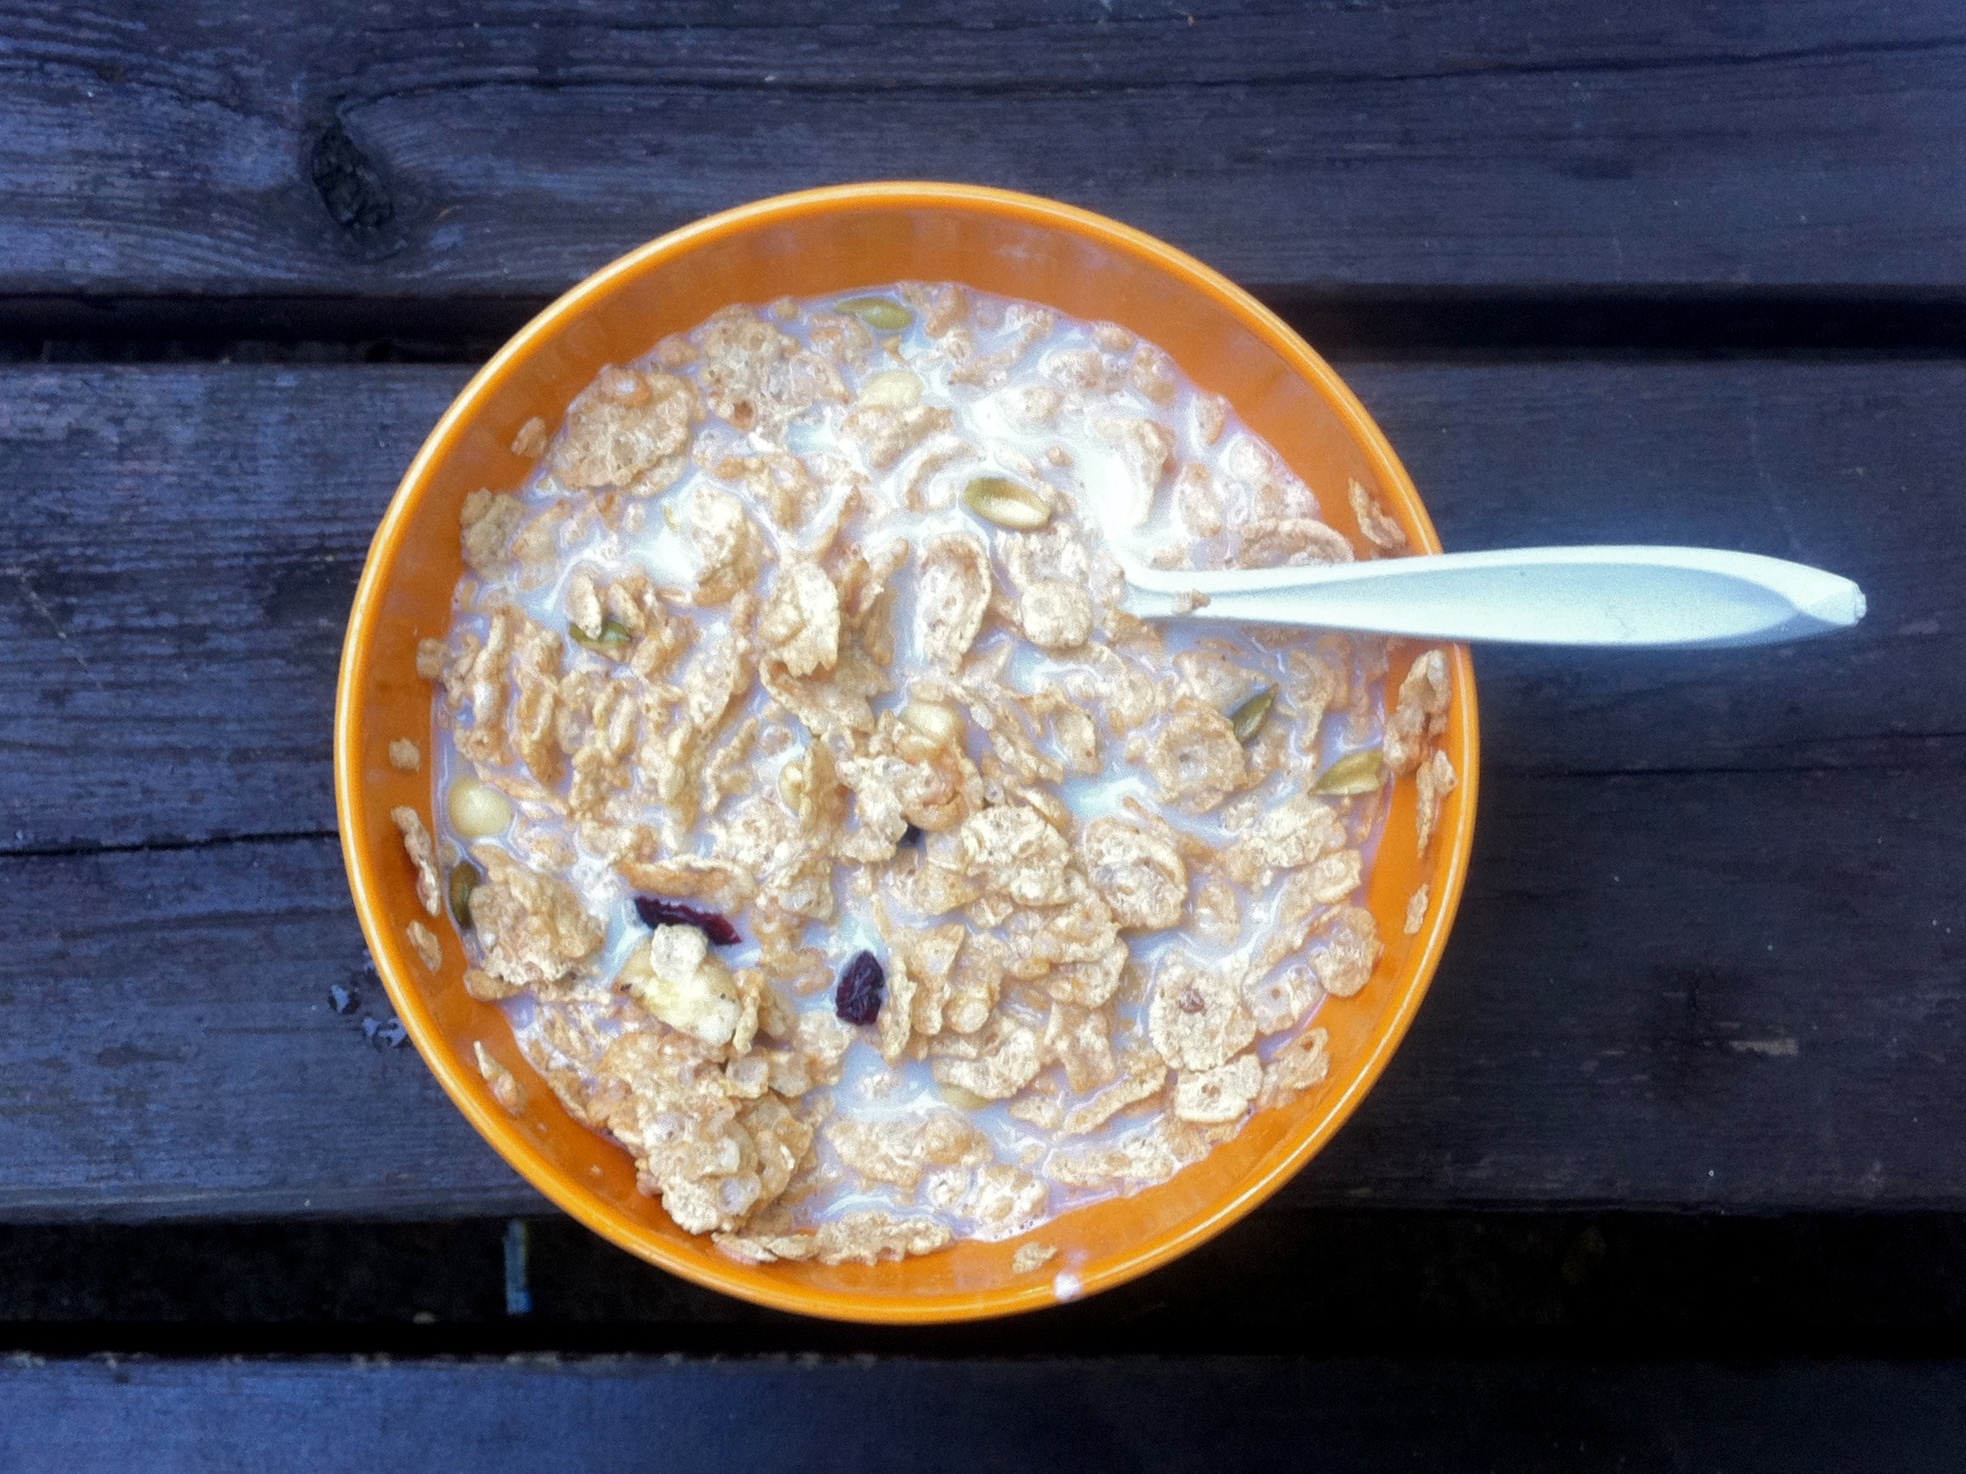
dish, meal, food, produce, breakfast, cereal, coconut, vegetarian food, odyssey, plpconnectu